408 Tactical Helicopter Squadron

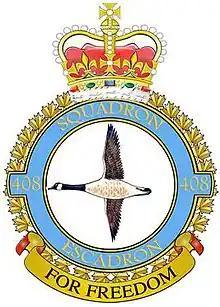

408 Tactical Helicopter Squadron (408 THS) is a unit of 1 Wing, Kingston. It is co-located with 1 Canadian Mechanized Brigade Group at Canadian Forces Base (CFB) Edmonton.